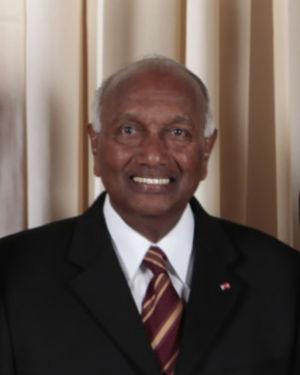
Ram Sardjoe, est un homme d'État surinamien. Il fut vice-président du Suriname du 12 août 2005 au 12 août 2010.